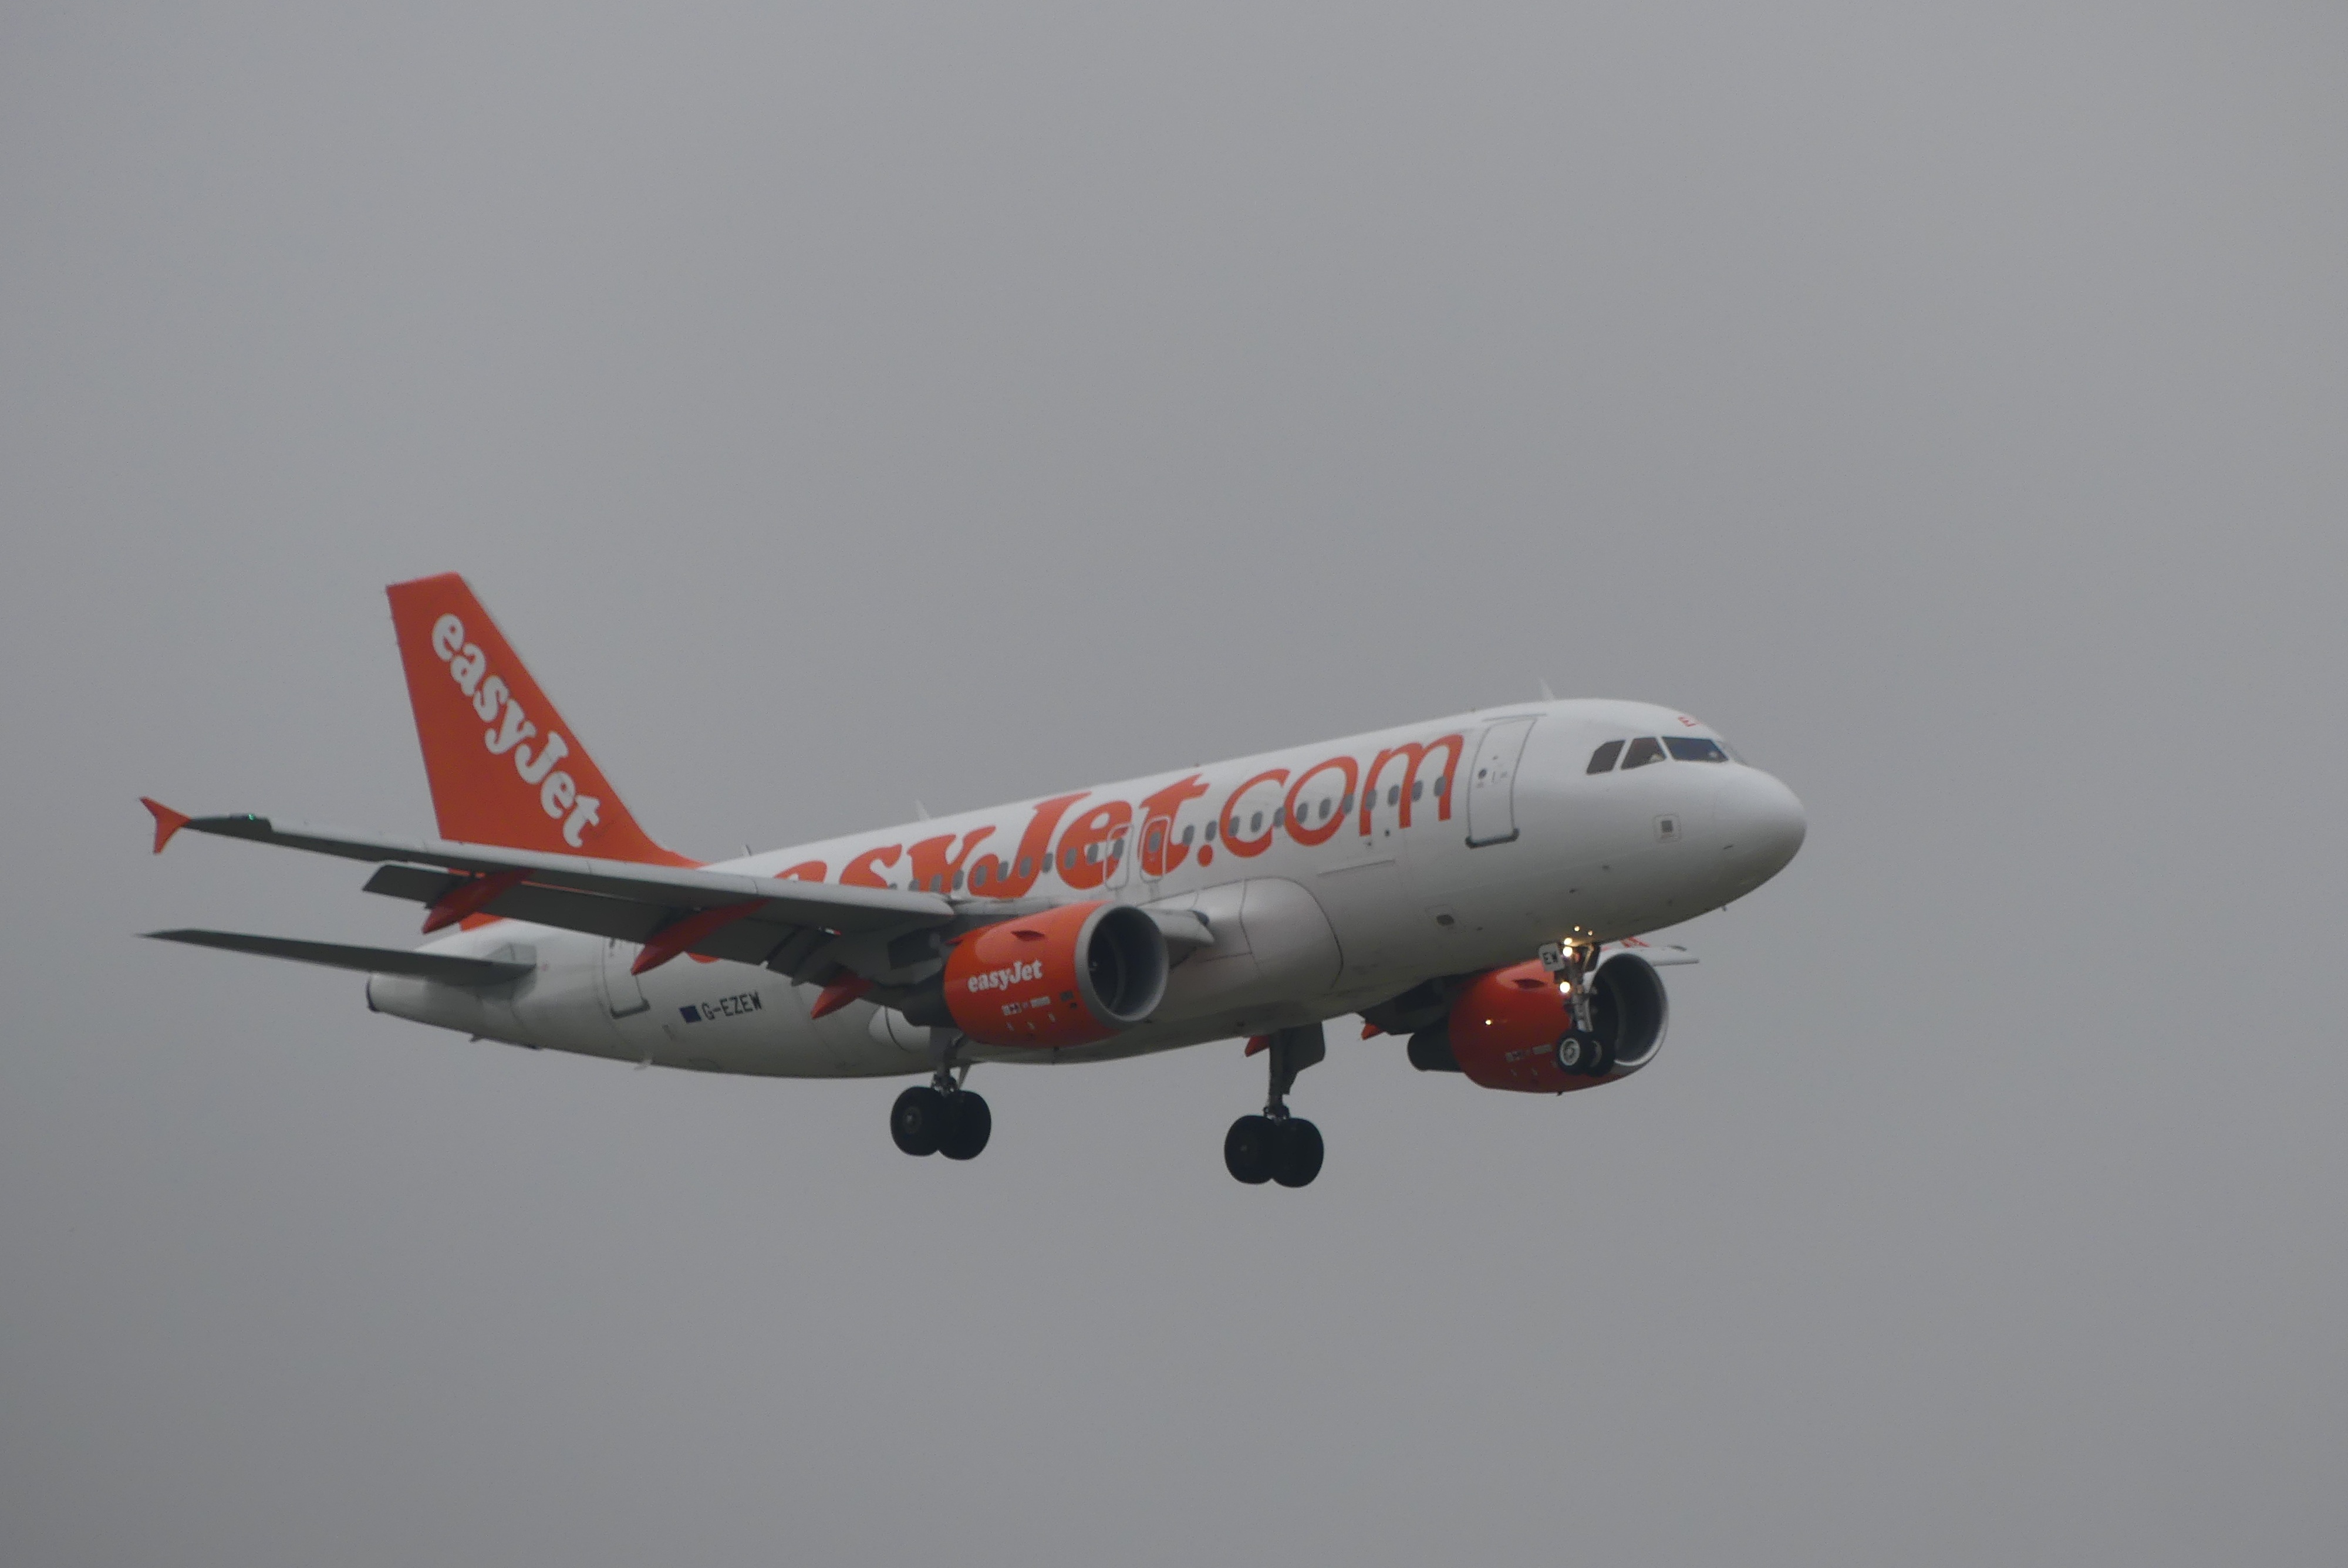
outdoor, airplane, plane, aircraft, vehicle, airline, aviation, flight, airliner, airbus, boeing, takeoff, eindhoven, jet aircraft, airbus a330, boeing 777, boeing 767, air travel, boeing 737, atmosphere of earth, wide body aircraft, narrow body aircraft, airbus a320 family